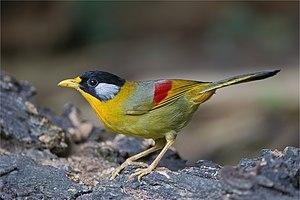
Léiothrix à joues argent (Leiothrix argentauris), Parc national de Mae Wong, dans la ville de Nakhon Sawan, en Thaïlande.